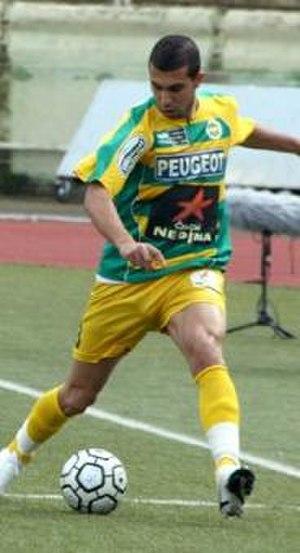
Photographie faite par Clapsus du joueur de la fr:JS Kabylie fr:Saâd Tedjar durant le match entre fr:JS Kabylie et la fr:JSM Béjaia dans le en:Stade du 1er novembre 1954 (Tizi-Ouzou) le 27 février 2010.
Saâd Tedjar est un footballeur international algérien né le 14 janvier 1986 à Béjaïa. Il évoluait au poste de milieu de terrain.